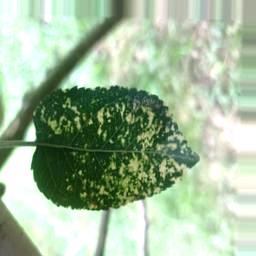
Label: Apple_Mosaic